Ernst Åberg

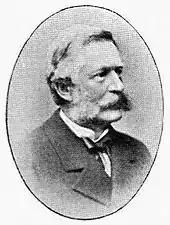

Ernst Georg Åberg (1823–1907) was a Swedish physician. Born in Stockholm, Sweden in 1823, he wrote a doctoral thesis at Uppsala University in 1850 on the subject of chronic arsenic poisoning. He practiced as a doctor in Stockholm initially, but having contracted tuberculosis, around 1855 he emigrated to Argentina in search of a warmer climate. He continued to practice in Argentina, founded a gymnastics institute, and was consulted on sanitary problems by the Argentinian government on a number of occasions. He also developed an interest in the establishment of "Eucalyptus" in the La Plata Partido, prompting Ferdinand von Mueller to name "Eucalyptus abergiana" (now "Corymbia abergiana") in his honour in 1878. He returned to Stockholm around 1877, later moved to Switzerland, and returned to Buenos Aires in the late 1890s. He died there in 1907.